Public service obligation

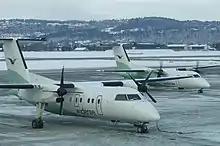
Two DHC Dash-8-100 aircraft of Widerøe of Norway at Trondheim Airport, Værnes. Widerøe makes a large portion of its revenue from PSO routes like these in Northern and Western Norway.

In EU transport law, a PSO is an arrangement by which a governing body or other authority offers subsidies in an auction, whereby the winning company will be obliged to operate a specified service of public transport for a specified period of time in return for the subsidy. This usually leads to the winning bidder having a monopoly on the route, as competing services would not be viable without subsidies. PSOs are aimed at routes which are unprofitable in a free market, but where there is a socially desirable advantage to transport being available.